Benjamina Karić

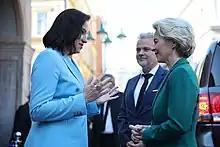
Karić with European Commission President Ursula von der Leyen, 28 October 2022

In June 2021, Karić visited the northwestern Bosnian city of Banja Luka, where she met with its mayor Draško Stanivuković, marking this event the first time after 26 years, and since the end of the Bosnian War, that the mayors of both Sarajevo and Banja Luka, as the two largest cities of Bosnia and Herzegovina, have met each other. Later during that same month, Karić and Istočno Sarajevo mayor Ljubiša Ćosić signed a memorandum on the construction of a bike path, planned to connect Sarajevo and the town of Pale. On 30 June, the city's authorities launched a project to rebuild the astronomical observatory located on the mountain Trebević. On 8 July 2021, she visited Istanbul and there met with its mayor Ekrem İmamoğlu. On 17 July, the eve of her 100th day in office, Karić revealed plans for constructions of a large urban park, bike paths and excursion sites.